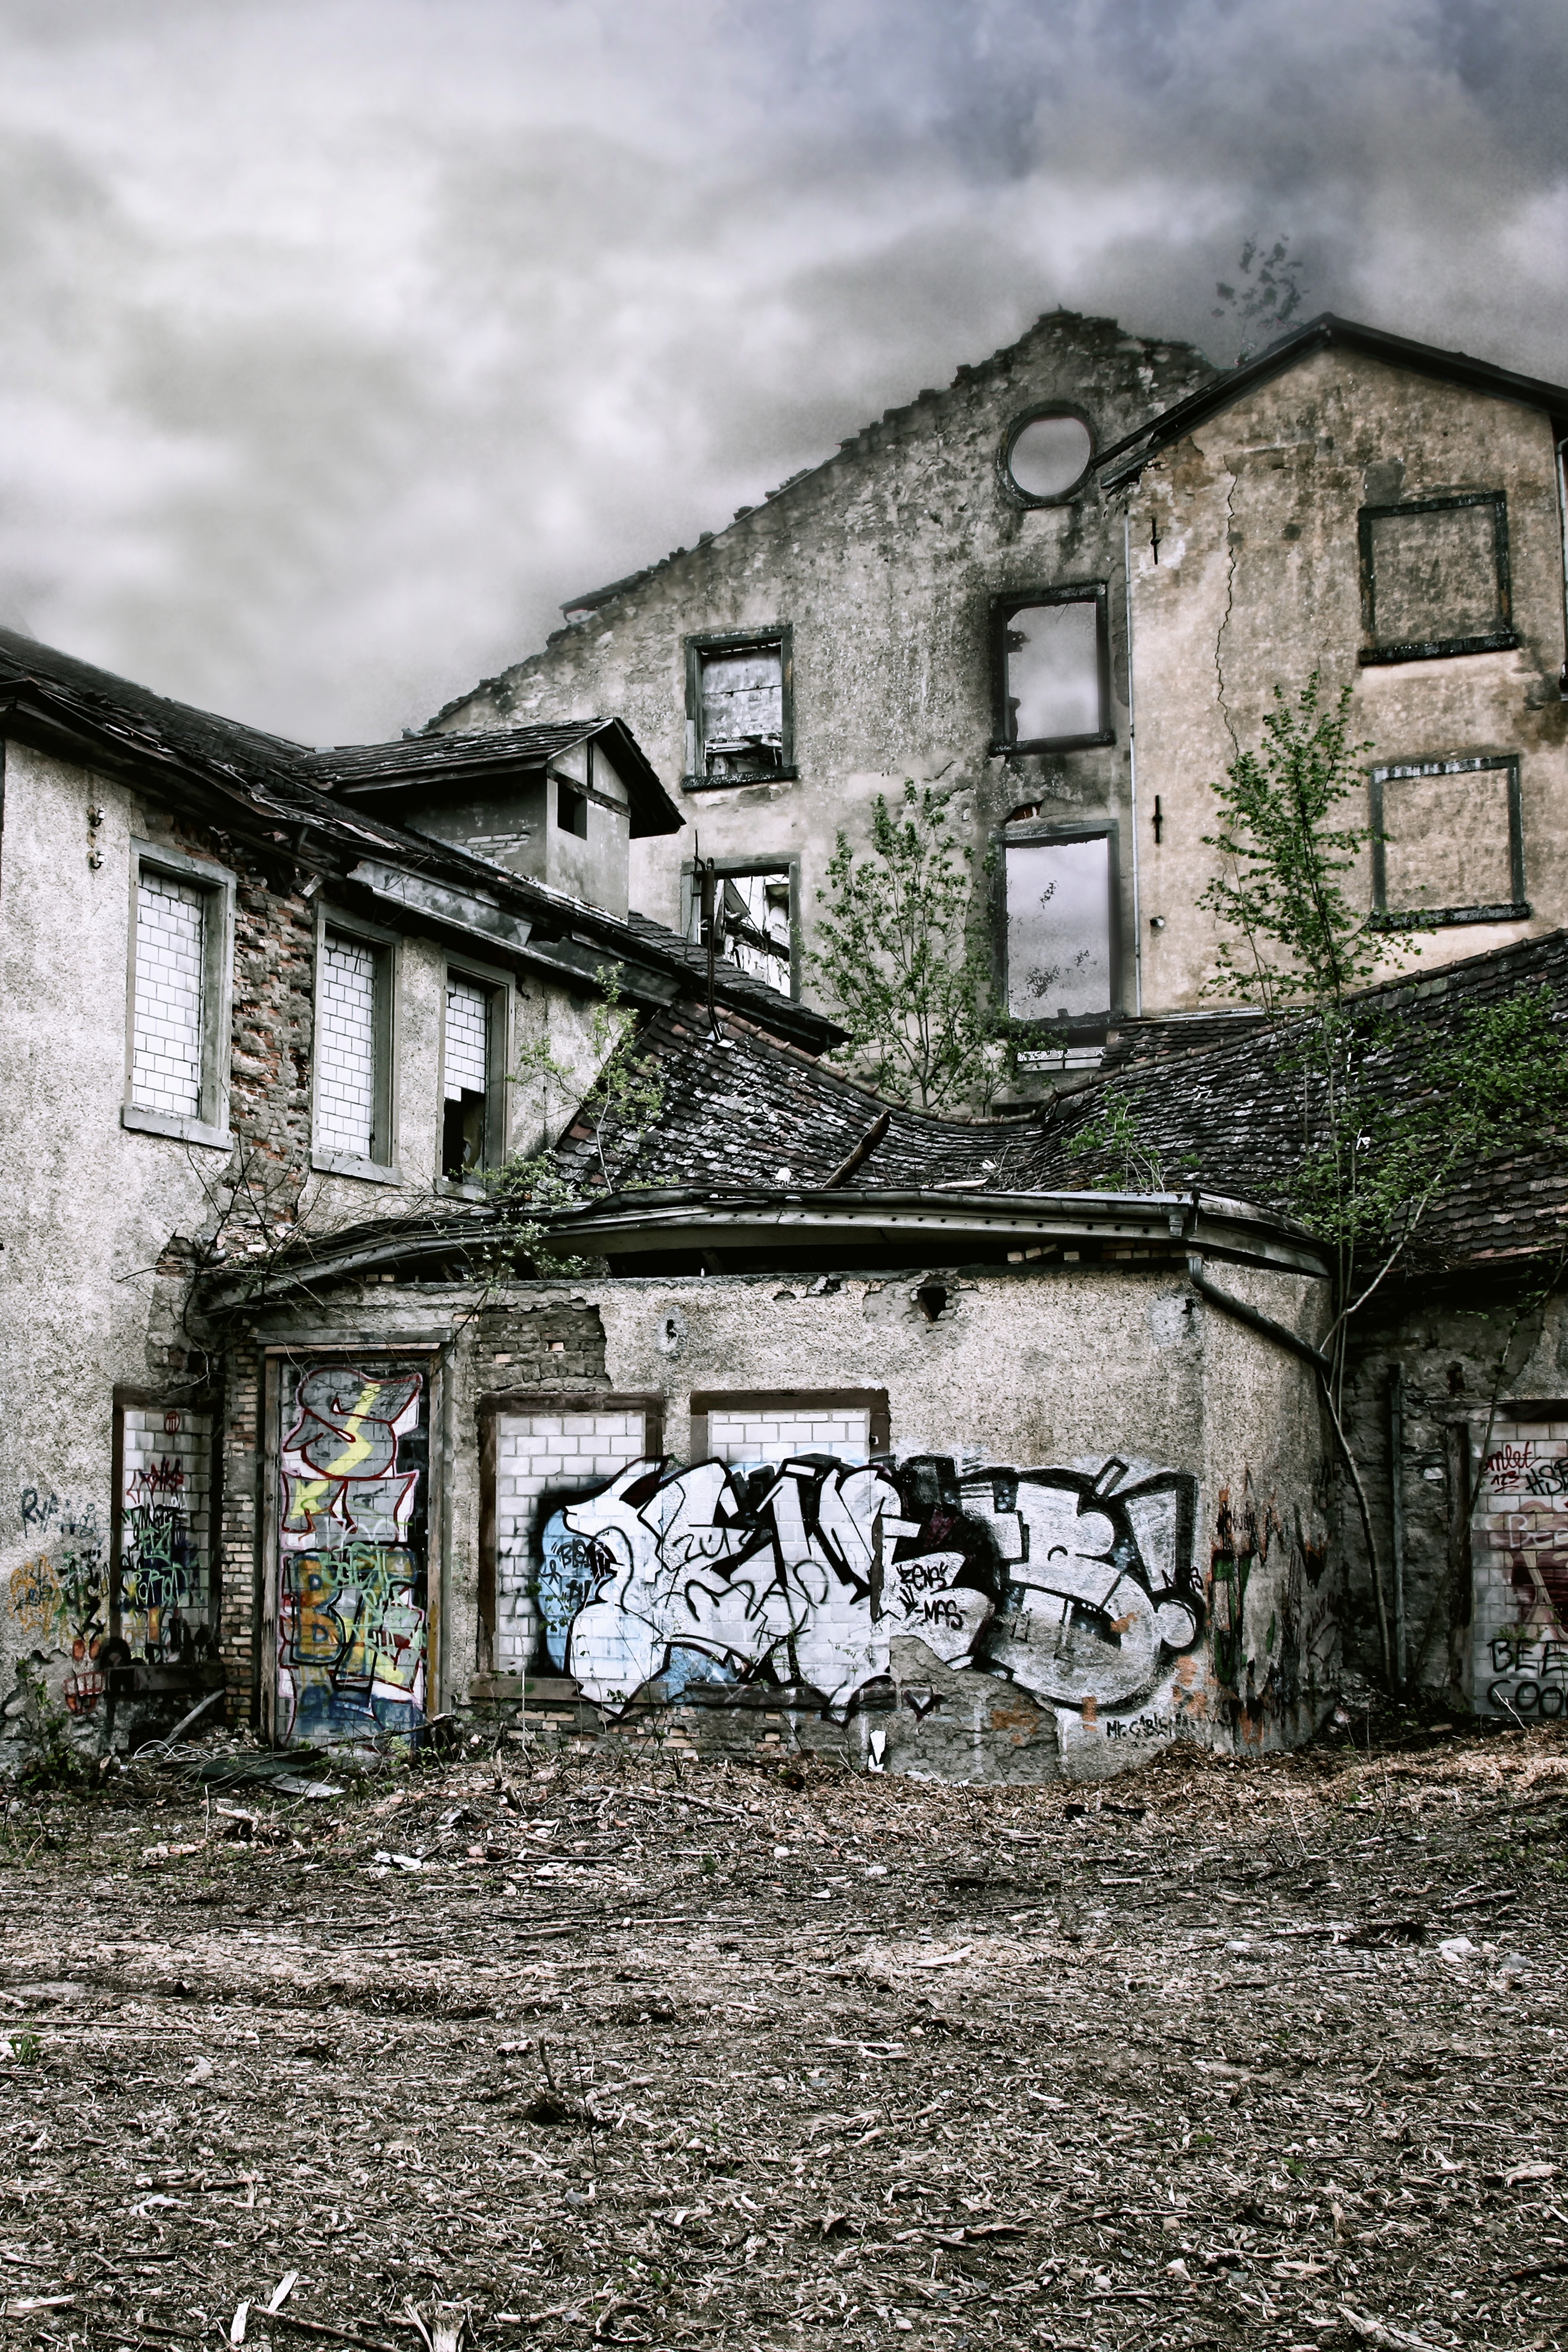
road, street, house, town, building, home, wall, village, shack, suburb, cottage, industry, decay, graffiti, crash, ruins, mural, switzerland, estate, old houses, neighbourhood, rural area, urban area, residential area, human settlement, b lach, former spinning mill